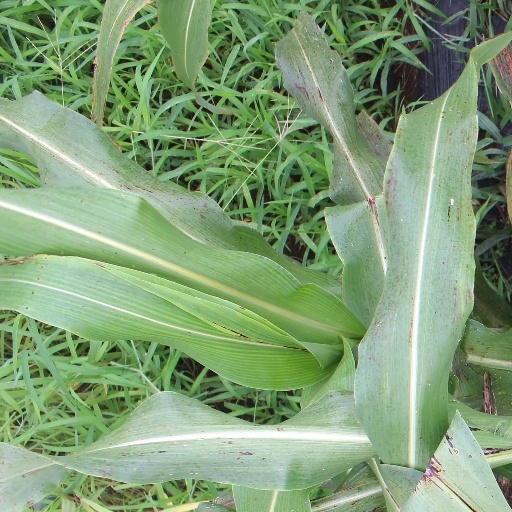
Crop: sorghum